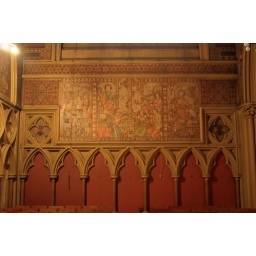
The decoration under the main stained glass window at the back of the Church